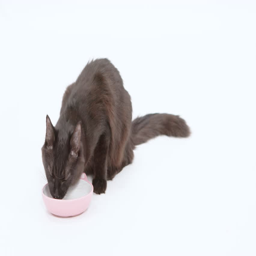
small black cat eats wet food from a cat shaped dish